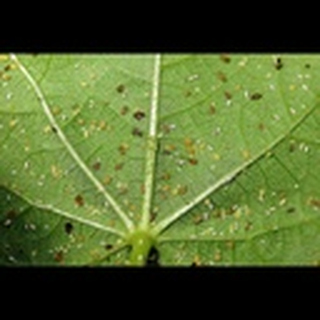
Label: cotton_aphids